Solid dispersion redox flow battery

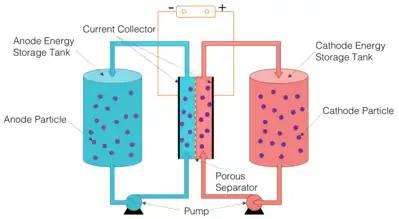
Solid dispersion redox flow battery

A solid dispersion redox flow battery is a type of redox flow battery using dispersed solid active materials as the energy storage media. The solid suspensions are stored in energy storage tanks and pumped through electrochemical cells while charging or discharging. In comparison with a conventional redox flow battery where active species are dissolved in aqueous or organic electrolyte, the active materials in a solid dispersion redox flow battery maintain the solid form and are suspended in the electrolyte. Further development expanded the applicable active materials. The solid active materials, especially with active materials from lithium-ion battery, can help the suspensions achieve much higher energy densities than conventional redox flow batteries. This concept is similar to semi-solid flow batteries in which slurries of active materials accompanied by conductive carbon additives to facilitate electrons conducting are stored in energy storage tanks and pumped through the electrochemical reaction cells. Based upon this technique, an analytical method was developed to measure the electrochemical performance of lithium-ion battery active materials, named dispersed particle resistance (DPR).